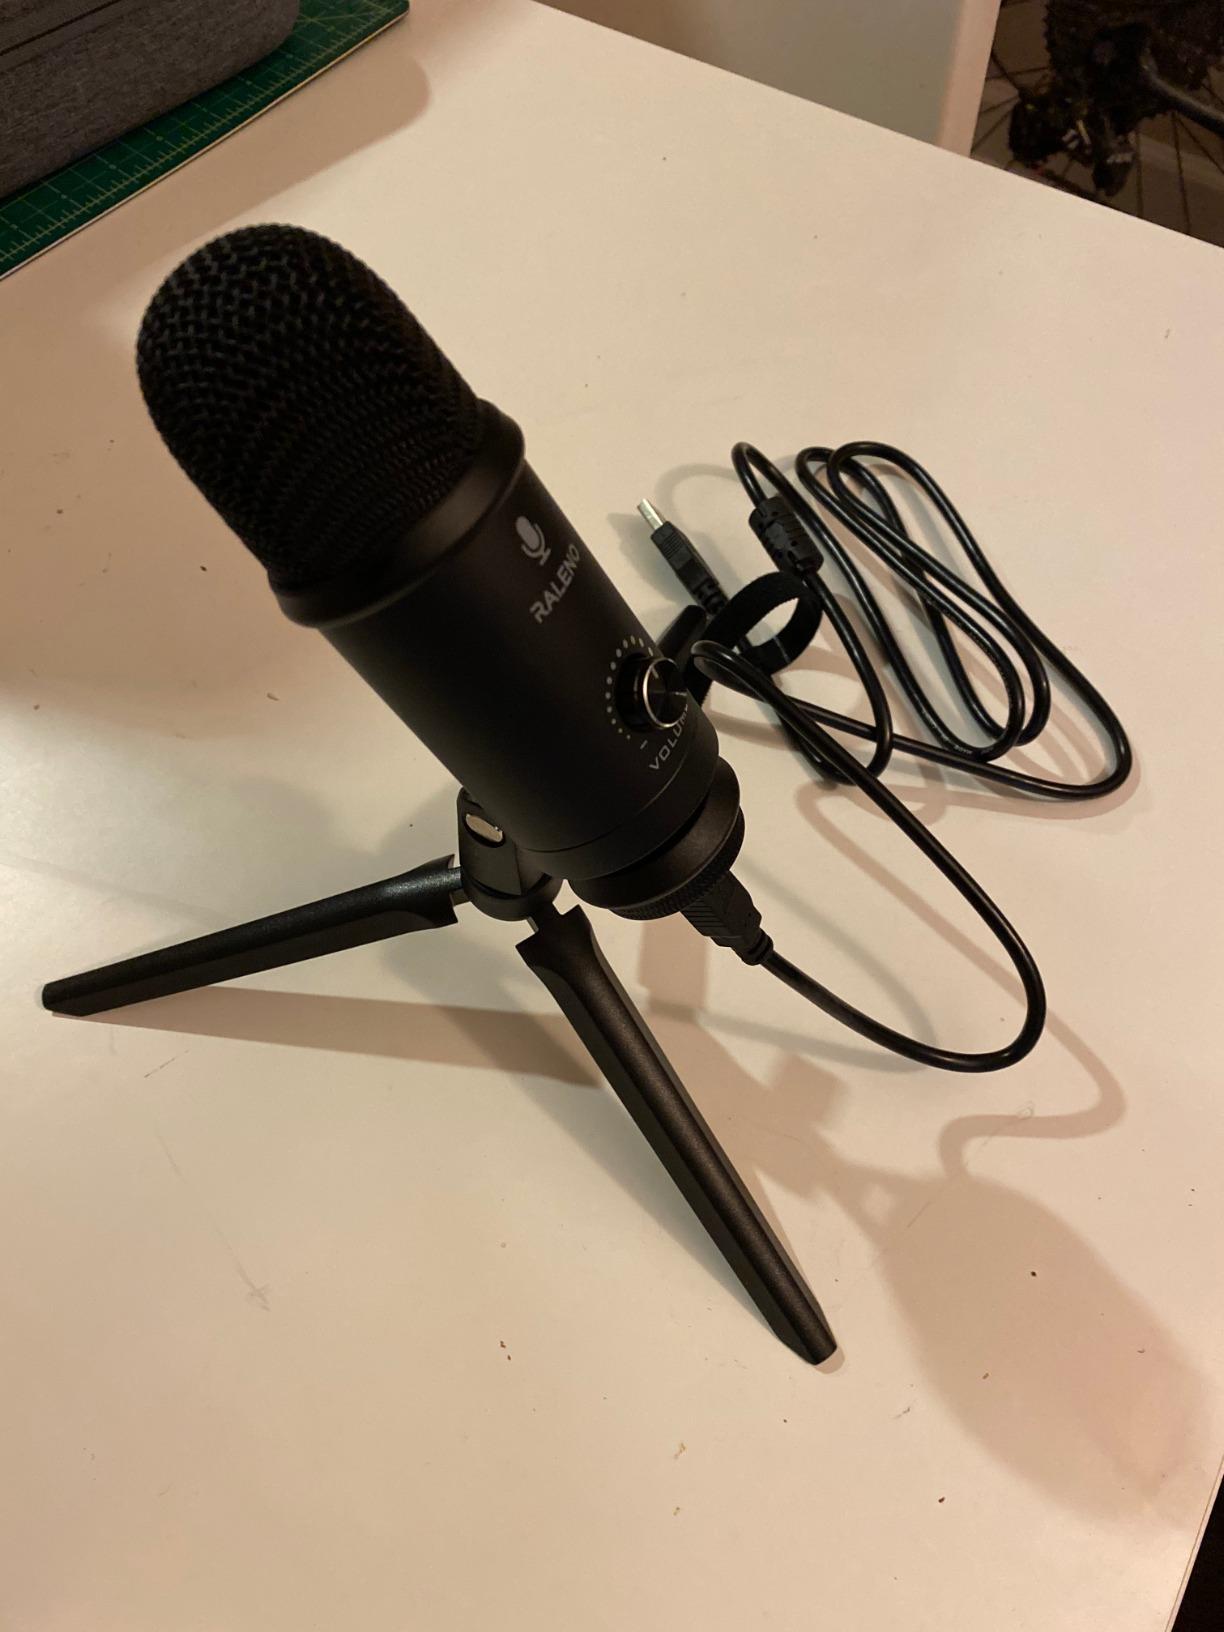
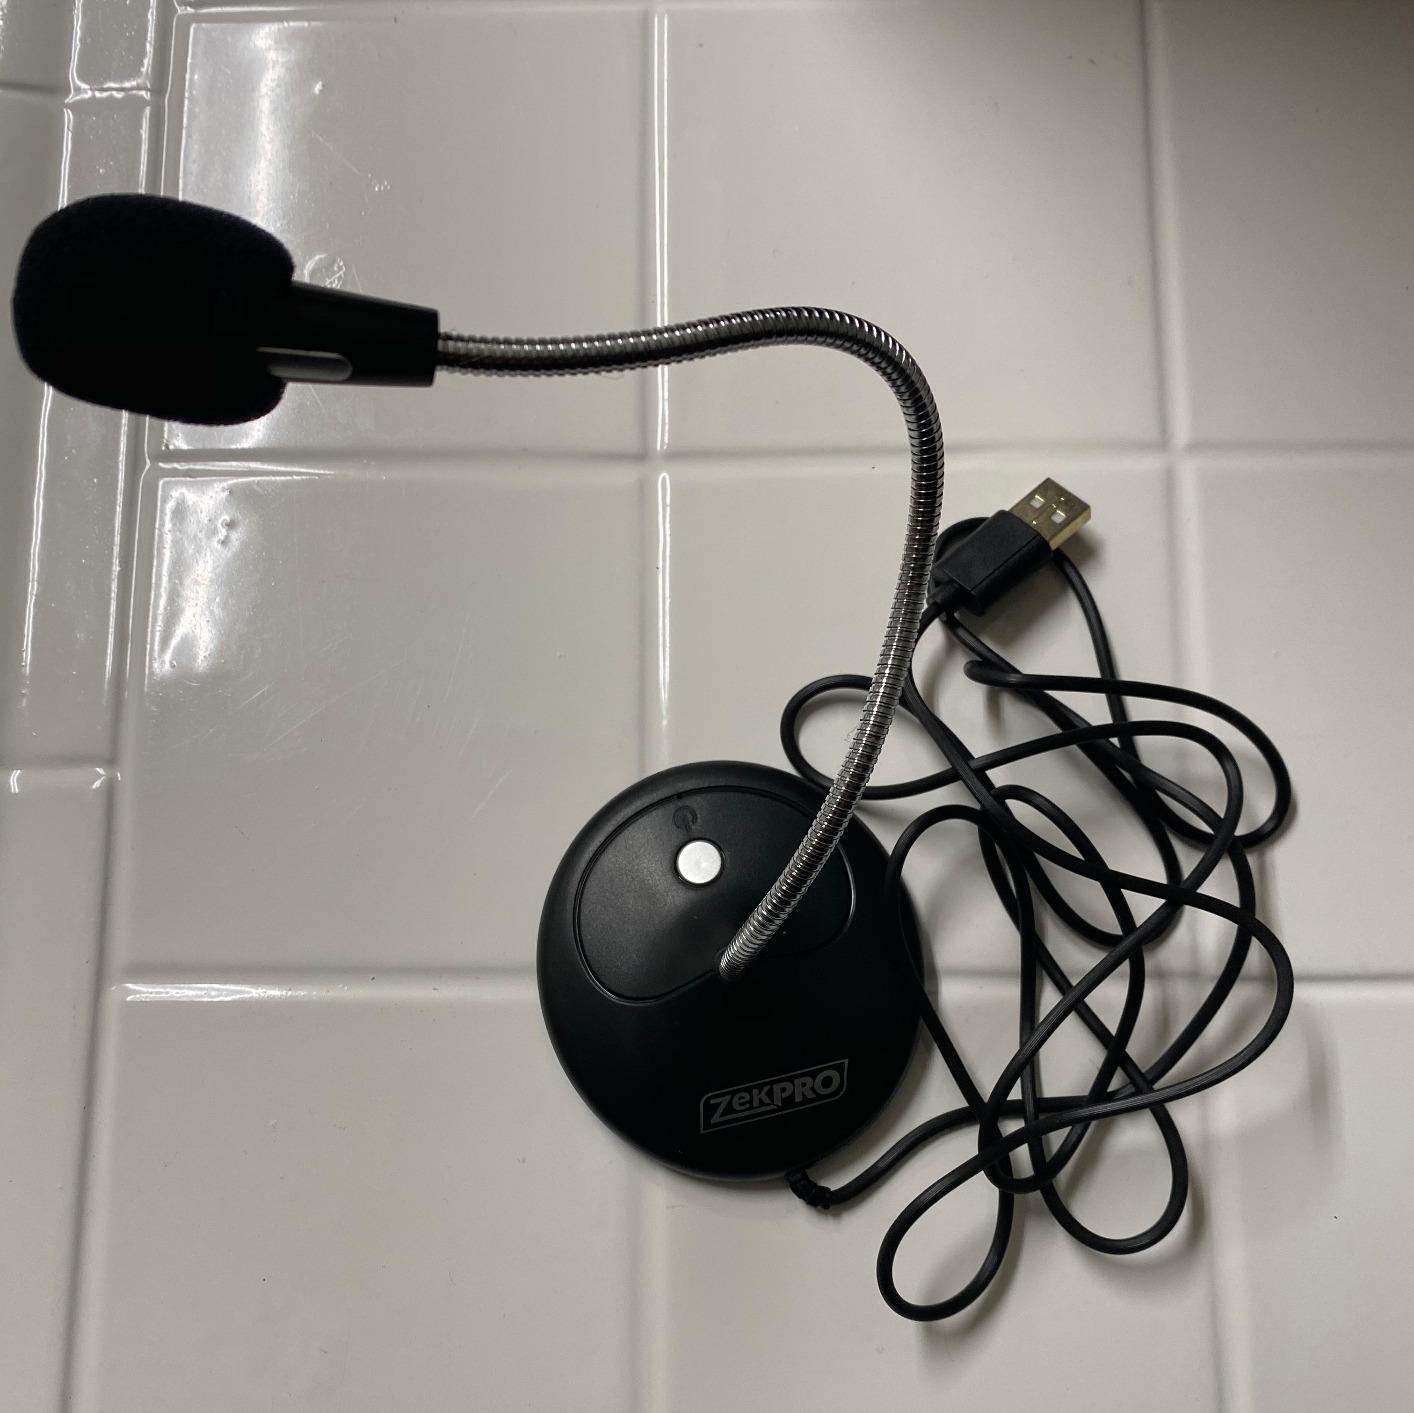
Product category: microphone
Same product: no